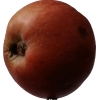
Label: Apple 17